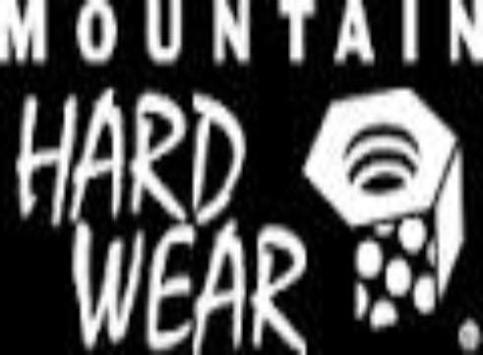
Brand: mountain hardwear
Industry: Clothes